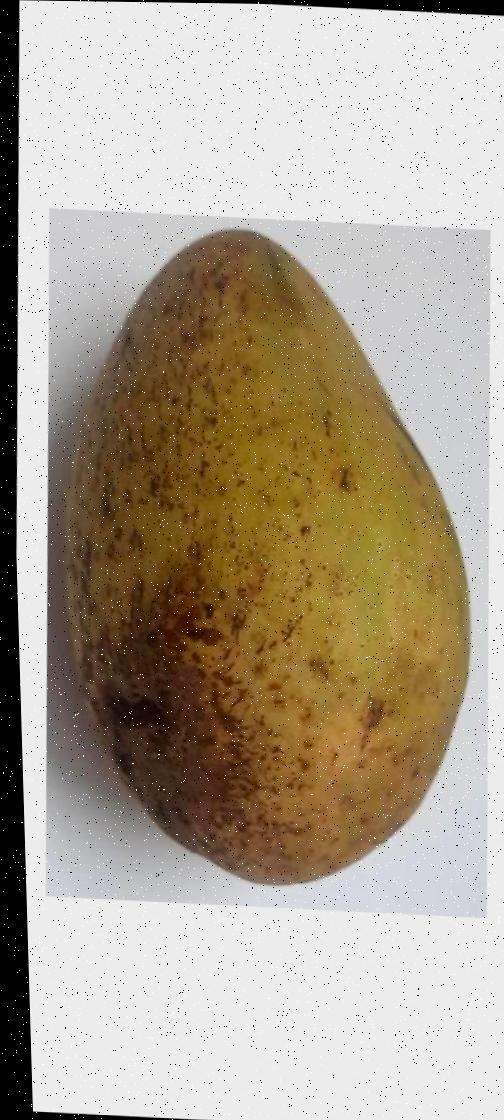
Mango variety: Ashshina Classic